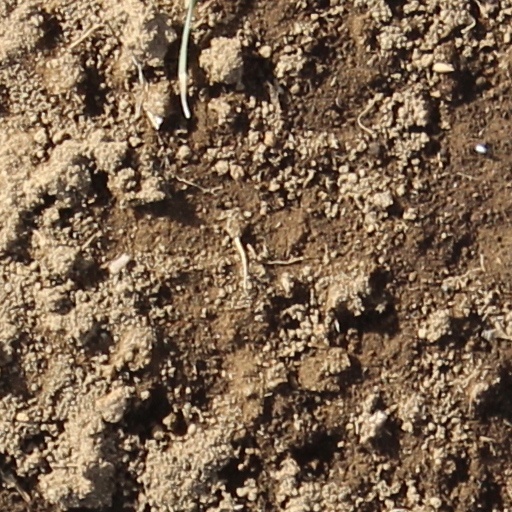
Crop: wheat